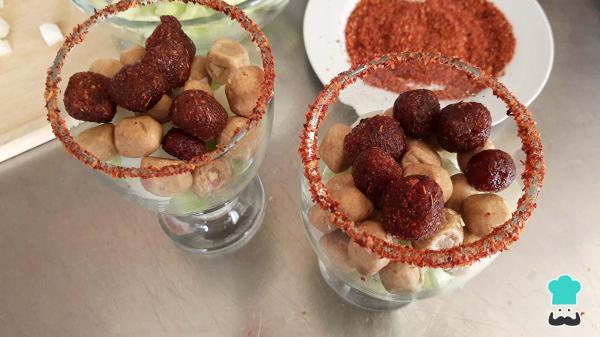
Agrega un poco de dulce de tamarindo y si quieres un poco más de cacahuates.